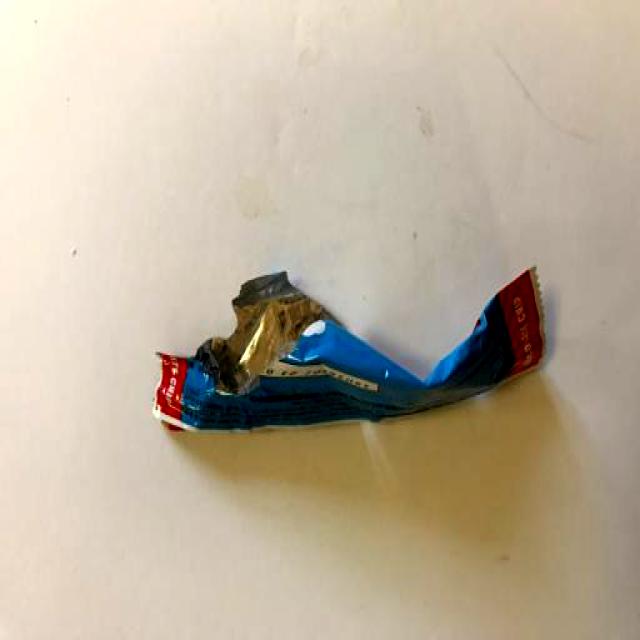
Label: Trash